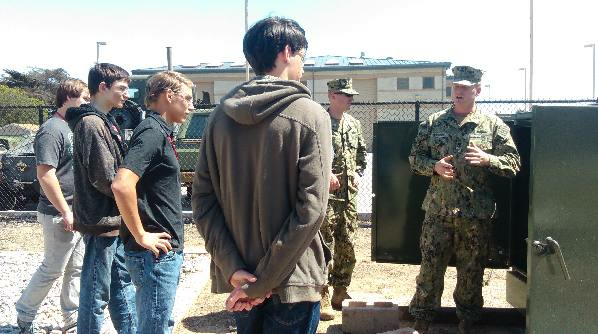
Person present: Yes